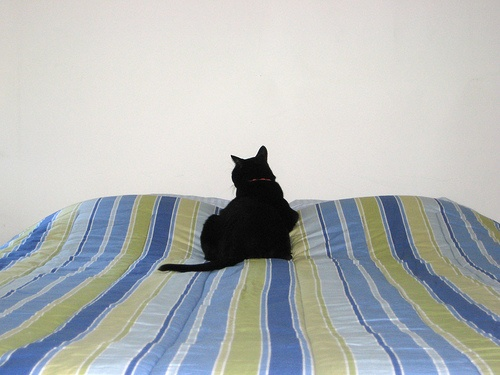
there is a black cat on the bed
a cat laying on a bed with pillows and sheets
A black cat laying on a bed with a blue and green cover.
A cat is sitting on a striped comforter on a bed.
A black cat that is laying on a bed.